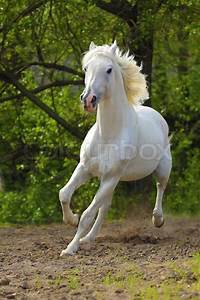
Label: images